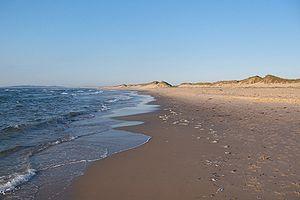
Le tourisme aux Îles-de-la-Madeleine est une composante de l'activité économique de cette région, l'économie tourne aux alentours de 50 millions de dollars chaque année et près de 60 000 visiteurs par année. Les îles de la Madeleine sont situées dans le golfe du Saint-Laurent. Les îles ont des dunes et des plages de sable fin. La pêche est une activité typique aux Îles-de-la-Madeleine.